Breech-loading swivel gun

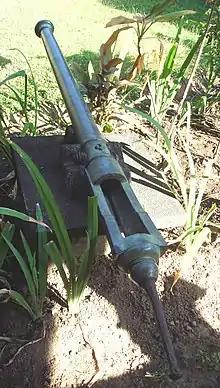
Bali Museum breech-loading swivel gun (Cetbang). Length: 1833 mm. Bore: 43 mm. Length of tiller: 315 mm. Widest part: 190 mm (at the base ring).

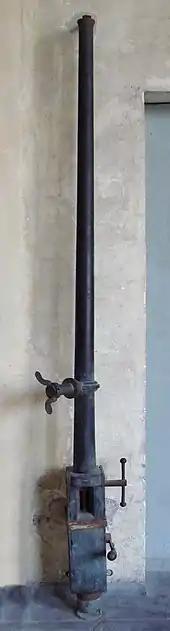

Breech-loading swivel guns were used to advantage at the bow and stern on warships, but were also used in fortifications.